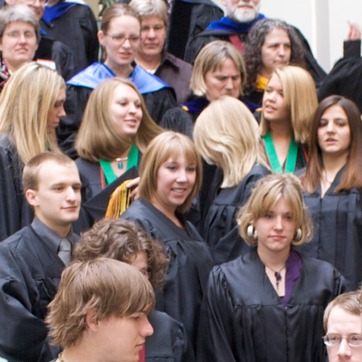
Material: skin